Woman with Parakeet (Renoir)

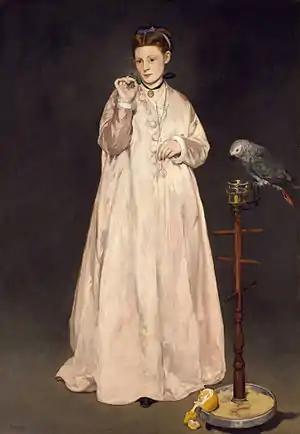
Édouard Manet's "Young Lady in 1866," a contemporary painting of similar subject manner

In "Woman with Parakeet", however, the analogy between the woman and her pet bird is comparatively understated. The rich yet stifling interior restricts the model's space, like that of the parakeet when confined to its gilded cage. The model's elaborate, ruffled dress and its bright red "plumage" resonate visually with the bird's own brightly colored feathers. The parakeet might also be characterized as playing the traditional role of confidant to the woman. Unlike the other artists, Renoir's subject is placed in a realistically modern setting and his model is unpretentious in her looks and dress.